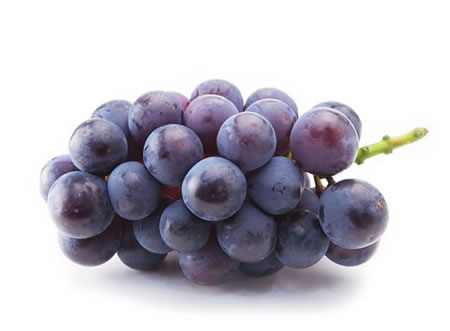
Label: Grapes